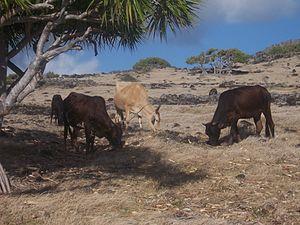
Vacoa parasol), endemic species of Rodrigues island
Le vacoa parasol est une plante arborescente, de la famille des Pandanacées, endémique de l'île Rodrigues, qui peut atteindre 3 à 4 mètres de hauteur et qui présente un port caractéristique en forme de parasol.